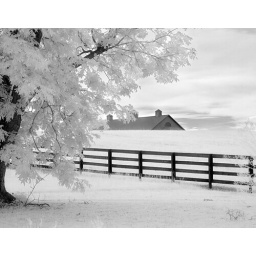
Infrared photo of my neighbor's barn in Shorter, Alabama. Taken while on a bike ride down my road.